Tonopah and Tidewater Railroad

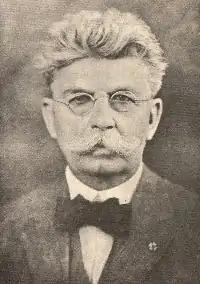
Francis Marion Smith, owner and head of Pacific Coast Borax and the Tonopah & Tidewater Railroad, until 1914

Francis Marion Smith was one of California's most successful entrepreneurs and mining tycoons. In 1890, he had incorporated the Pacific Coast Borax Company and operated the largest borax mine in the world at Borate, located north of Daggett, California, with the Borate and Daggett Railroad running a more than adequate service between the two stops. Smith was also responsible for building several interurban and rapid transport systems around Oakland, California and San Francisco, California. By 1901, Smith started searching some old borax claims located in the Black Mountains, just east of Death Valley, and located the Lila C. mine, about from the nearest railhead of Ivanpah, California on the Santa Fe.